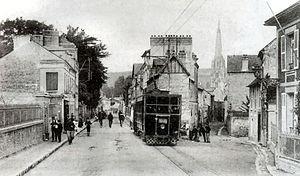
La Compagnie française des voies ferrées économiques est fondée par Léon Émile Francq. Elle construit et exploite plusieurs lignes dans différentes régions.
Le tramway du Havre fut construit lorsque la municipalité chercha, comme beaucoup de villes françaises à la fin du XIXᵉ siècle, à s'équiper d'un mode de transport urbain moderne capable de multiplier les possibilités de déplacement de ses habitants. Le tramway, inauguré au Havre en 1874, d'abord à traction hippomobile, puis électrique, remplit ses fonctions jusqu'à la Première Guerre mondiale, transportant plus de 20 millions de personnes en 1913.